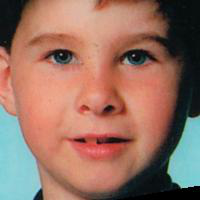
Age group: age 01-10